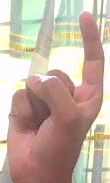
ASL sign: Z